Nasi tutug oncom
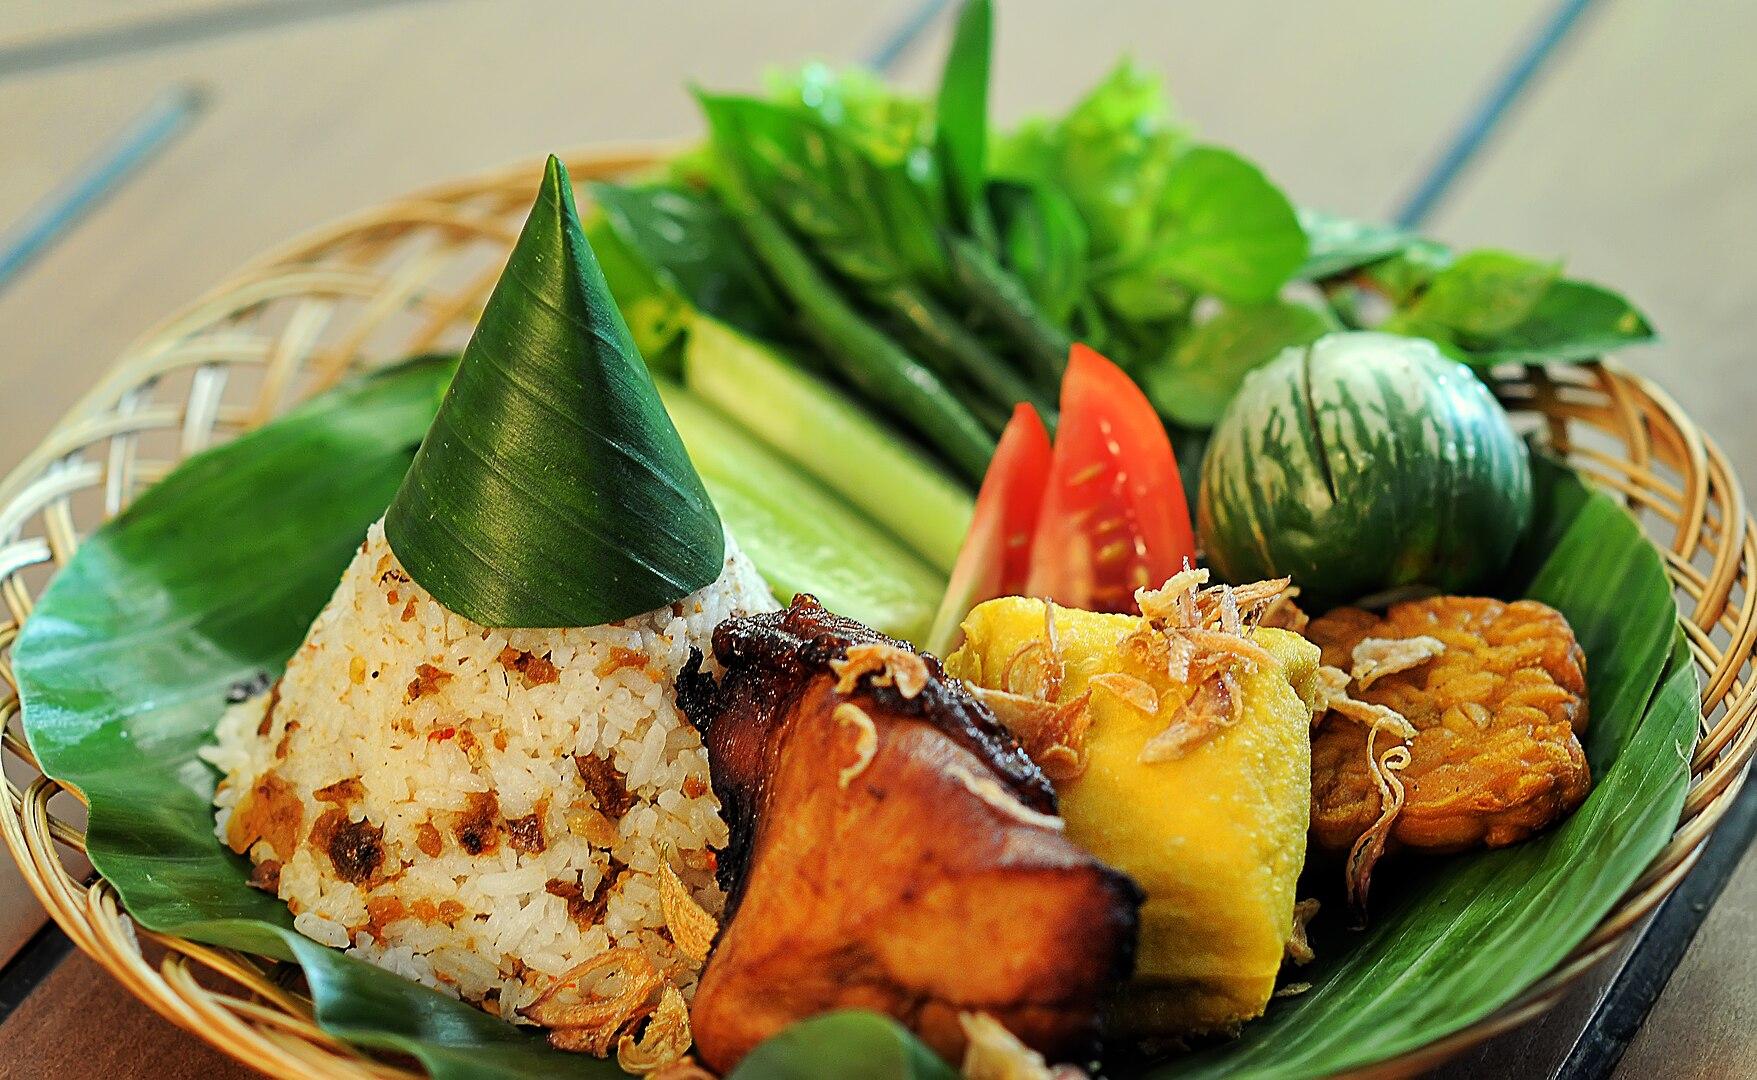
Also known as:
id - Indonesian: Tutug oncom
jv - Javanese: Tutug oncom
ms - Malay: Nasi tutug oncom
Category: rice (mixed rice)
Cuisine: Indonesian
Associated cuisines: Indonesian
Area: Tasikmalaya, West Java
Countries: Indonesia
Region: South Eastern Asia, , , ,
The dish is made of rice mixed with oncom fermented beans. It is usually wrapped in banana leaves and served with various side dishes.